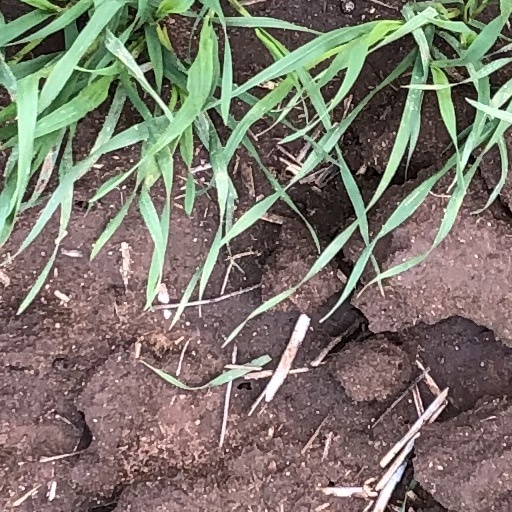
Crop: wheat